Medieval art

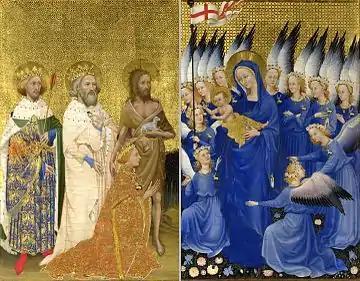
The small private Wilton Diptych for Richard II of England, c. 1400, with stamped gold backgrounds and much ultramarine.

The even more expensive pigment ultramarine, made from ground lapis lazuli obtainable only from Afghanistan, was used lavishly in the Gothic period, more often for the traditional blue outer mantle of the Virgin Mary than for skies. Ivory, often painted, was an important material until the very end of the period, well illustrating the shift in luxury art to secular works; at the beginning of the period most uses were shifting from consular diptychs to religious objects such as book-covers, reliquaries and croziers, but in the Gothic period secular mirror-cases, caskets and decorated combs become common among the well-off. As thin ivory panels carved in relief could rarely be recycled for another work, the number of survivals is relatively high—the same is true of manuscript pages, although these were often re-cycled by scraping, whereupon they become palimpsests.